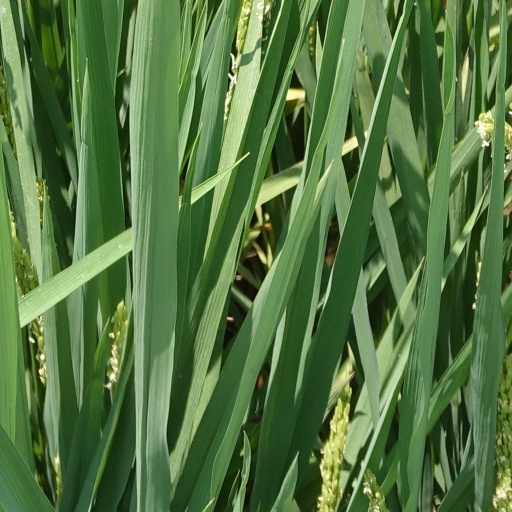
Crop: rice